Zodiac

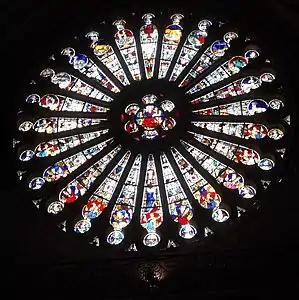
Angers Cathedral South Rose Window of Christ (center) with elders (bottom half) and zodiac (top half). Medieval stained glass by Andre Robin after the fire of 1451

The Babylonian star catalogs entered Greek astronomy in the 4th century BC, via Eudoxus of Cnidus.